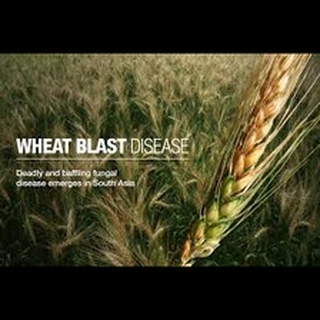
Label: wheat_blast